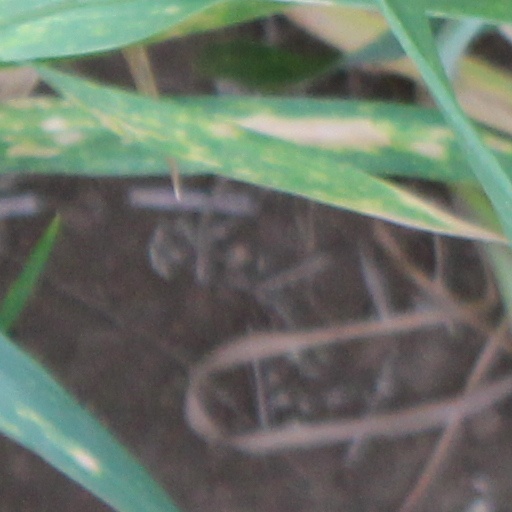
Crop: wheat